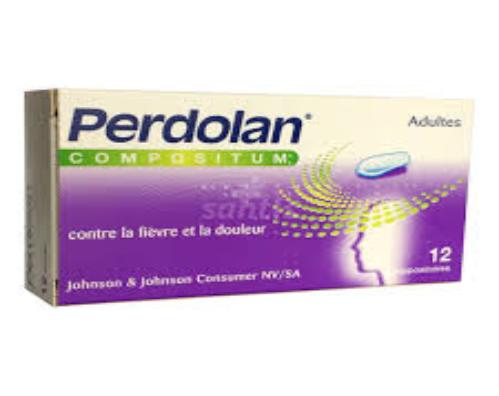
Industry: Medical